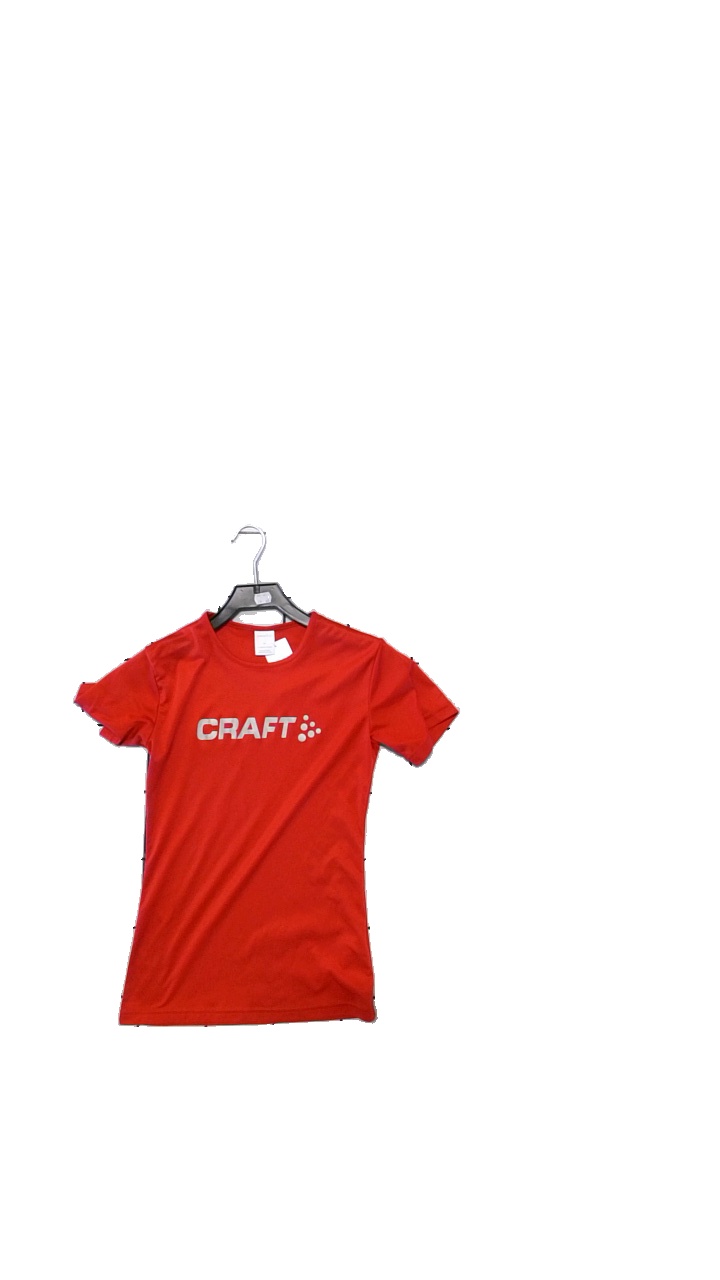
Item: Training Top (Ladies)
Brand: Craft
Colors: Red
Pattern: Logo print
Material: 100% polyester
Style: Sports
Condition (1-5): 5
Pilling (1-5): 5
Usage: Reuse
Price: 50-100